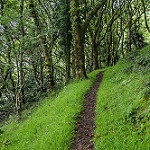
Label: forest